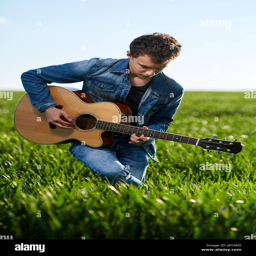
teenage boy playing guitar at sunset in a wheat field